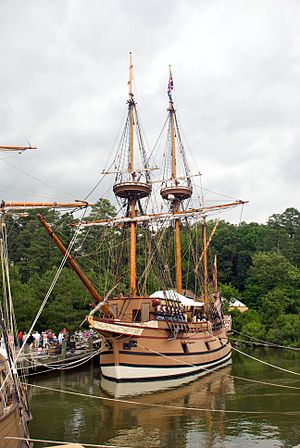
Jamestown (Virginia)
Jamestown var en landsby ved James River i Virginia, omkring 70 km sydøst for Richmond. Både floden og bosættelsen i 1607 blev opkaldt efter kong Jakob 1. som få år tidligere havde overtaget den engelske trone. Bosættelsen Jamestown blev den første permanente engelske koloni i den nye verden som overlevede.